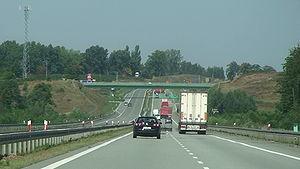
Cet article fournit la liste des voies rapides de Pologne.